Amy Perez

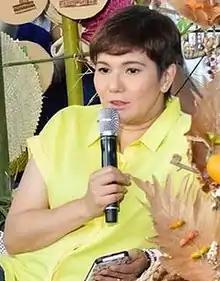
Amy Perez in 2015

Maria Armida "Amy" Parale Perez-Castillo (born September 5, 1969), also known as Tyang Amy, is a Filipino television and radio presenter. Noted for her strong opinions and distinct brand in hosting, she has since established herself as a dependable figure in morning and noontime variety shows. Among the shows she presented or co-hosted include "Family Kuarta o Kahon" (1986), "Eat... Bulaga!" (1988), "Sa Linggo nAPO Sila" (1989), "'Sang Linggo nAPO Sila" (1995), "Magandang Tanghali Bayan" (1998), "M.R.S." (2005), "Kabuhayang Swak na Swak" (2006), "Face 2 Face" (2010), "The Singing Bee" (2013) "Umagang Kay Ganda" (2013) and "It's Showtime" (2016). She has received a selection of accolades for her work such as five PMPC Star Awards for Television including two wins for "Best Female TV Host" and three Alta Media Icon Awards.